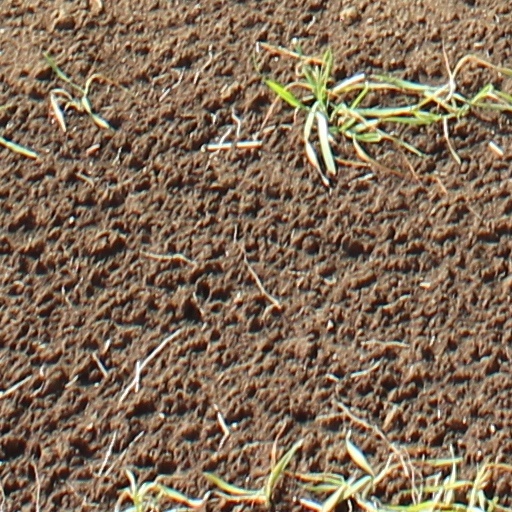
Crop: wheat